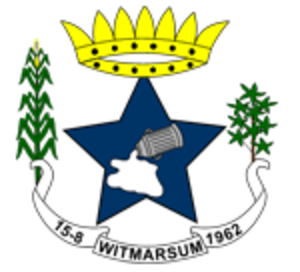
Blason de la municipalité de Witmarsum, SC - Brésil
Witmarsum est une ville brésilienne de l'État de Santa Catarina.